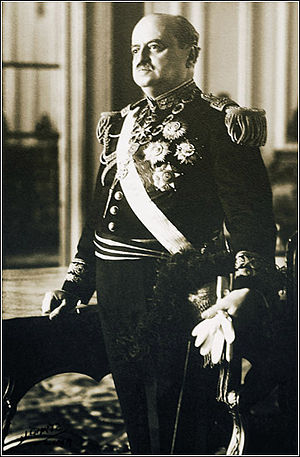
Óscar Benavides
Óscar Raymundo Benavides Larrea var Perus præsident i 1914-15 og 1933-39.